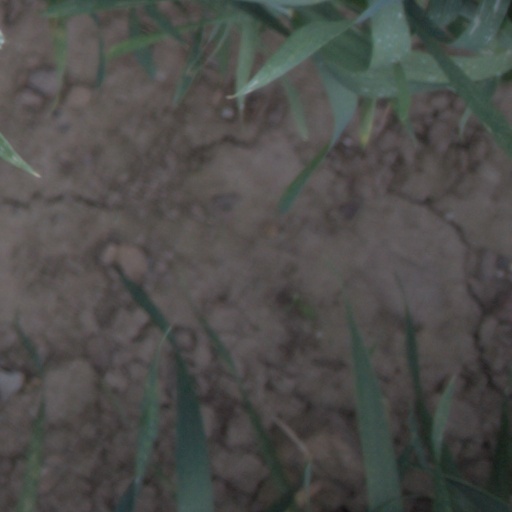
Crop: wheat